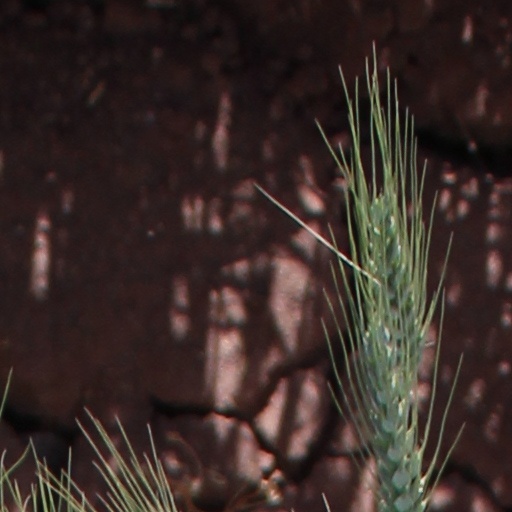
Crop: wheat